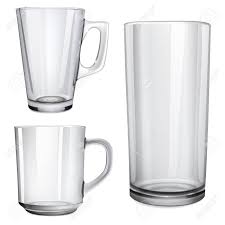
Waste category: glass